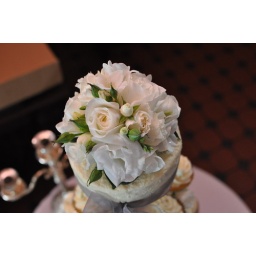
Raspberry white choc and white choc mud cupcakes with silver cachous, and fresh flower topper (provided by bride)